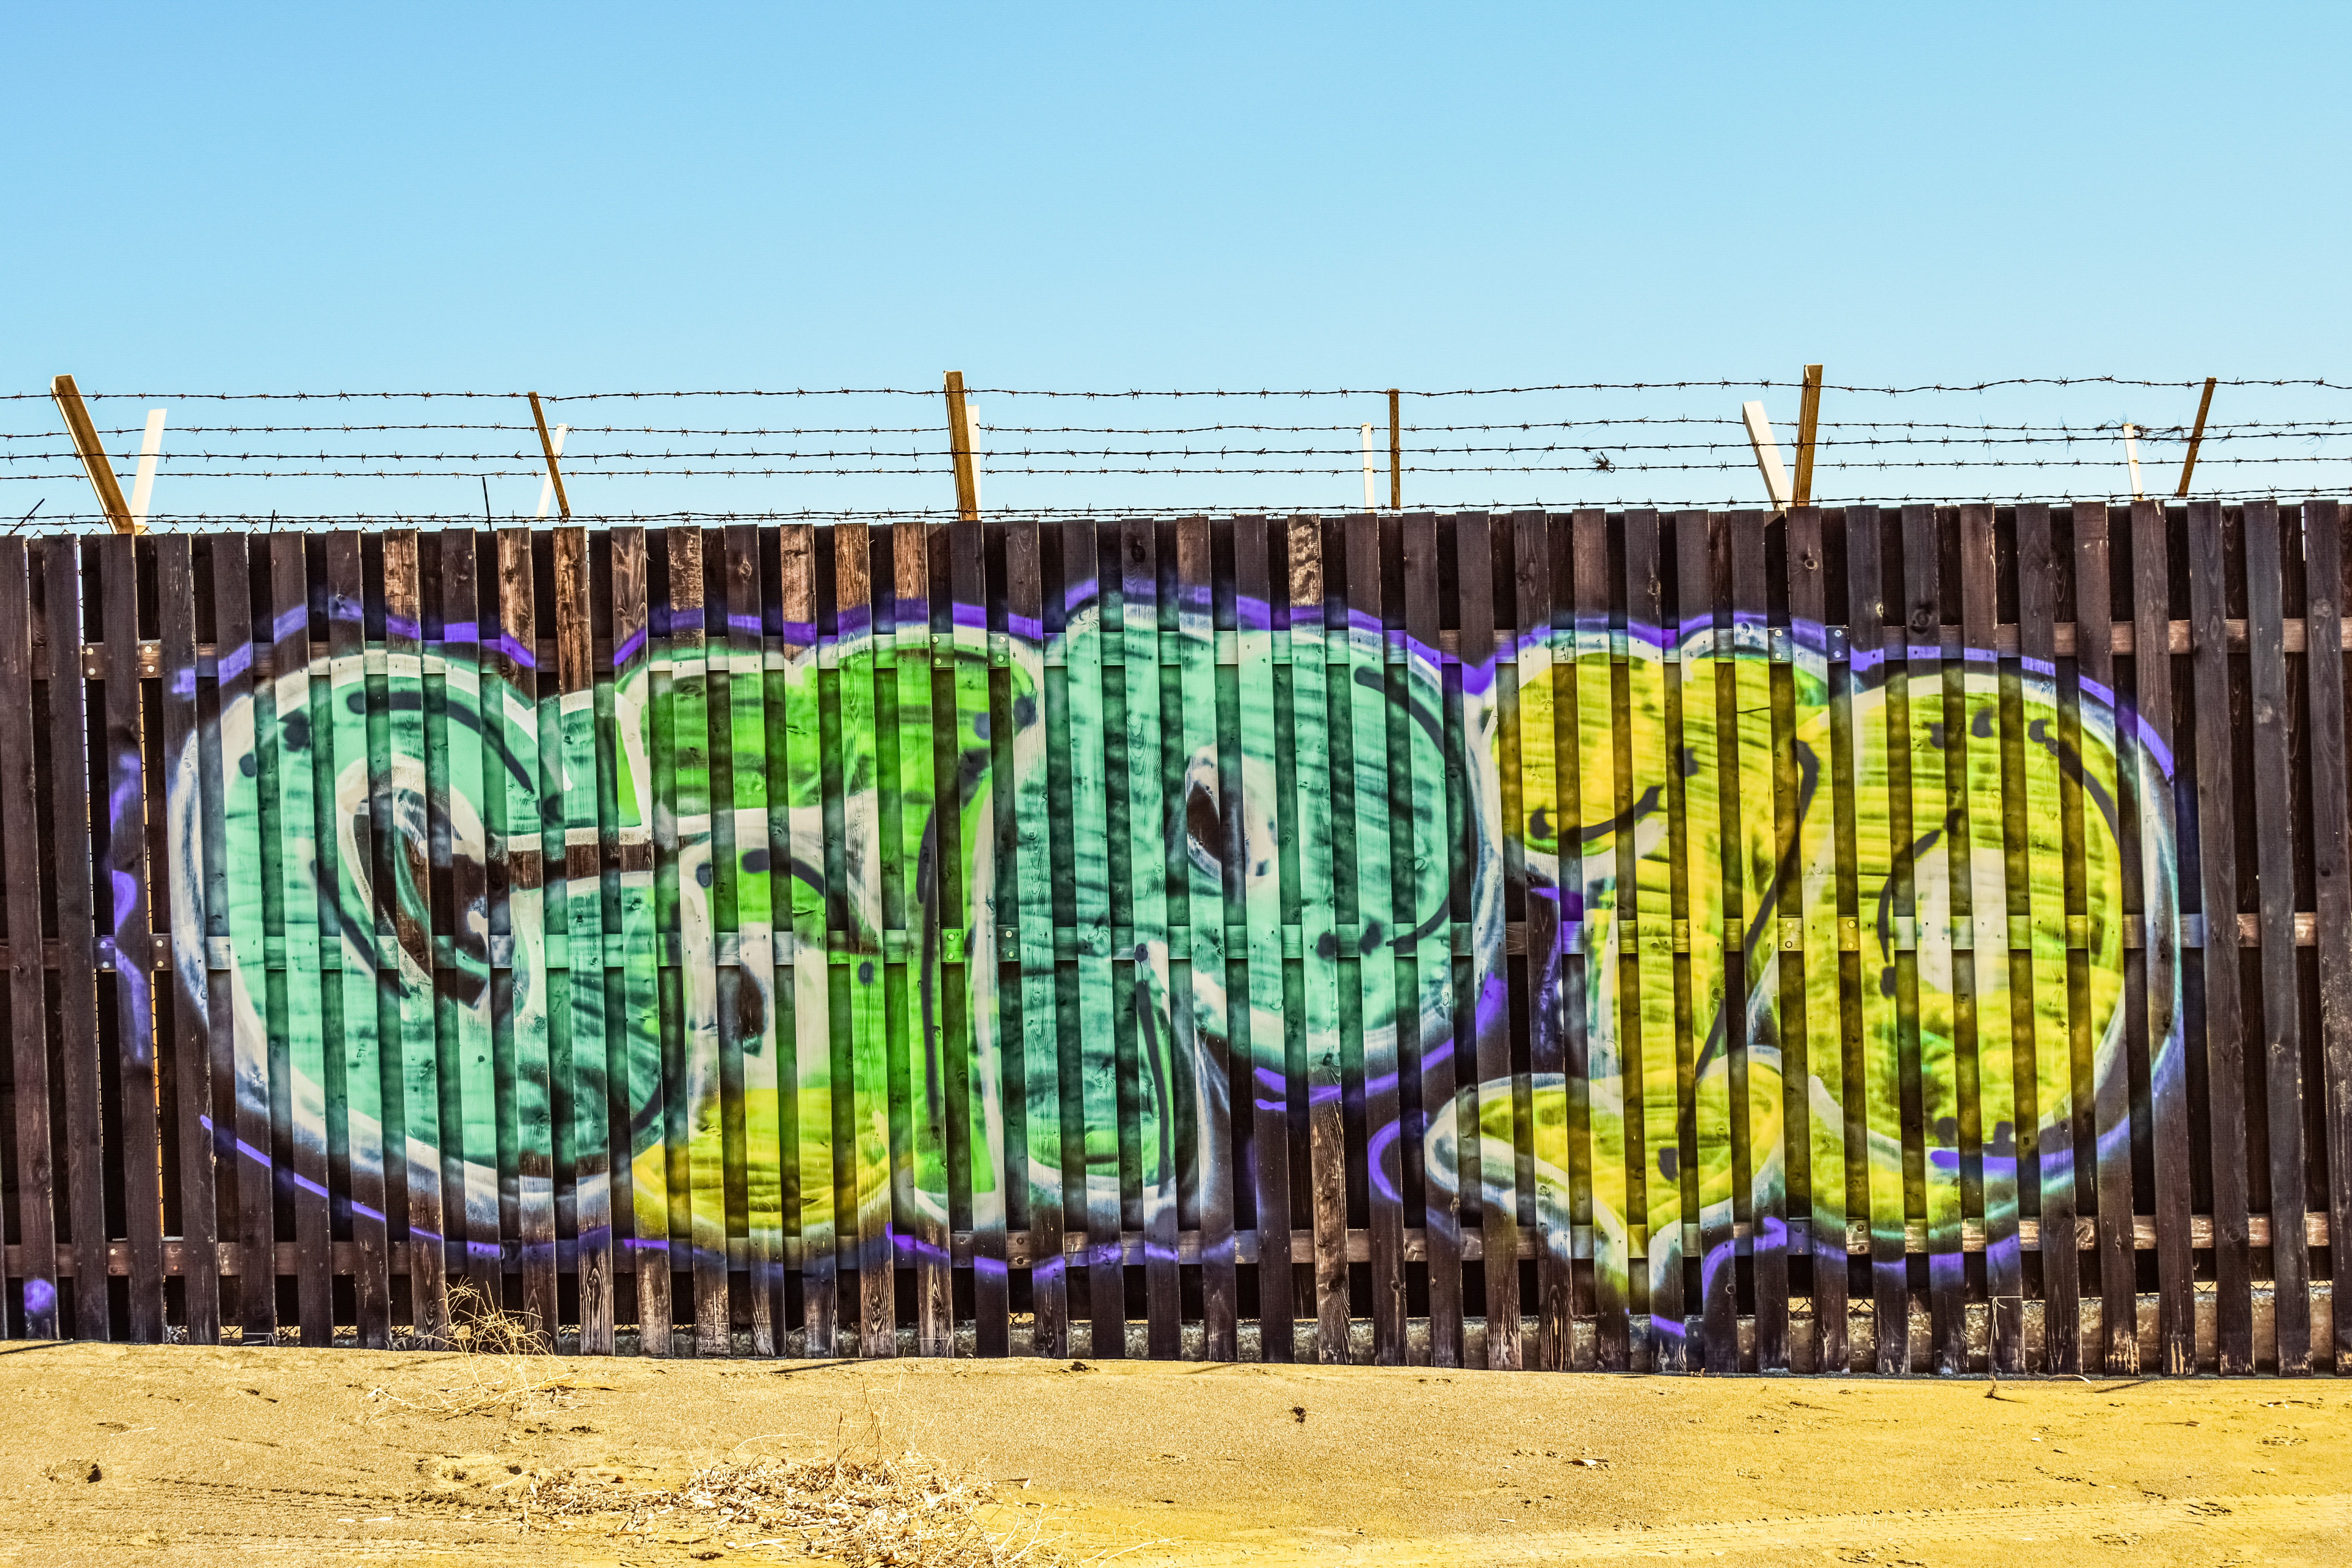
fence, wall, wire, color, graffiti, security, art, mural, barrier, protection, cyprus, boundary, urban area, army camp, sovereign base of dhekelia